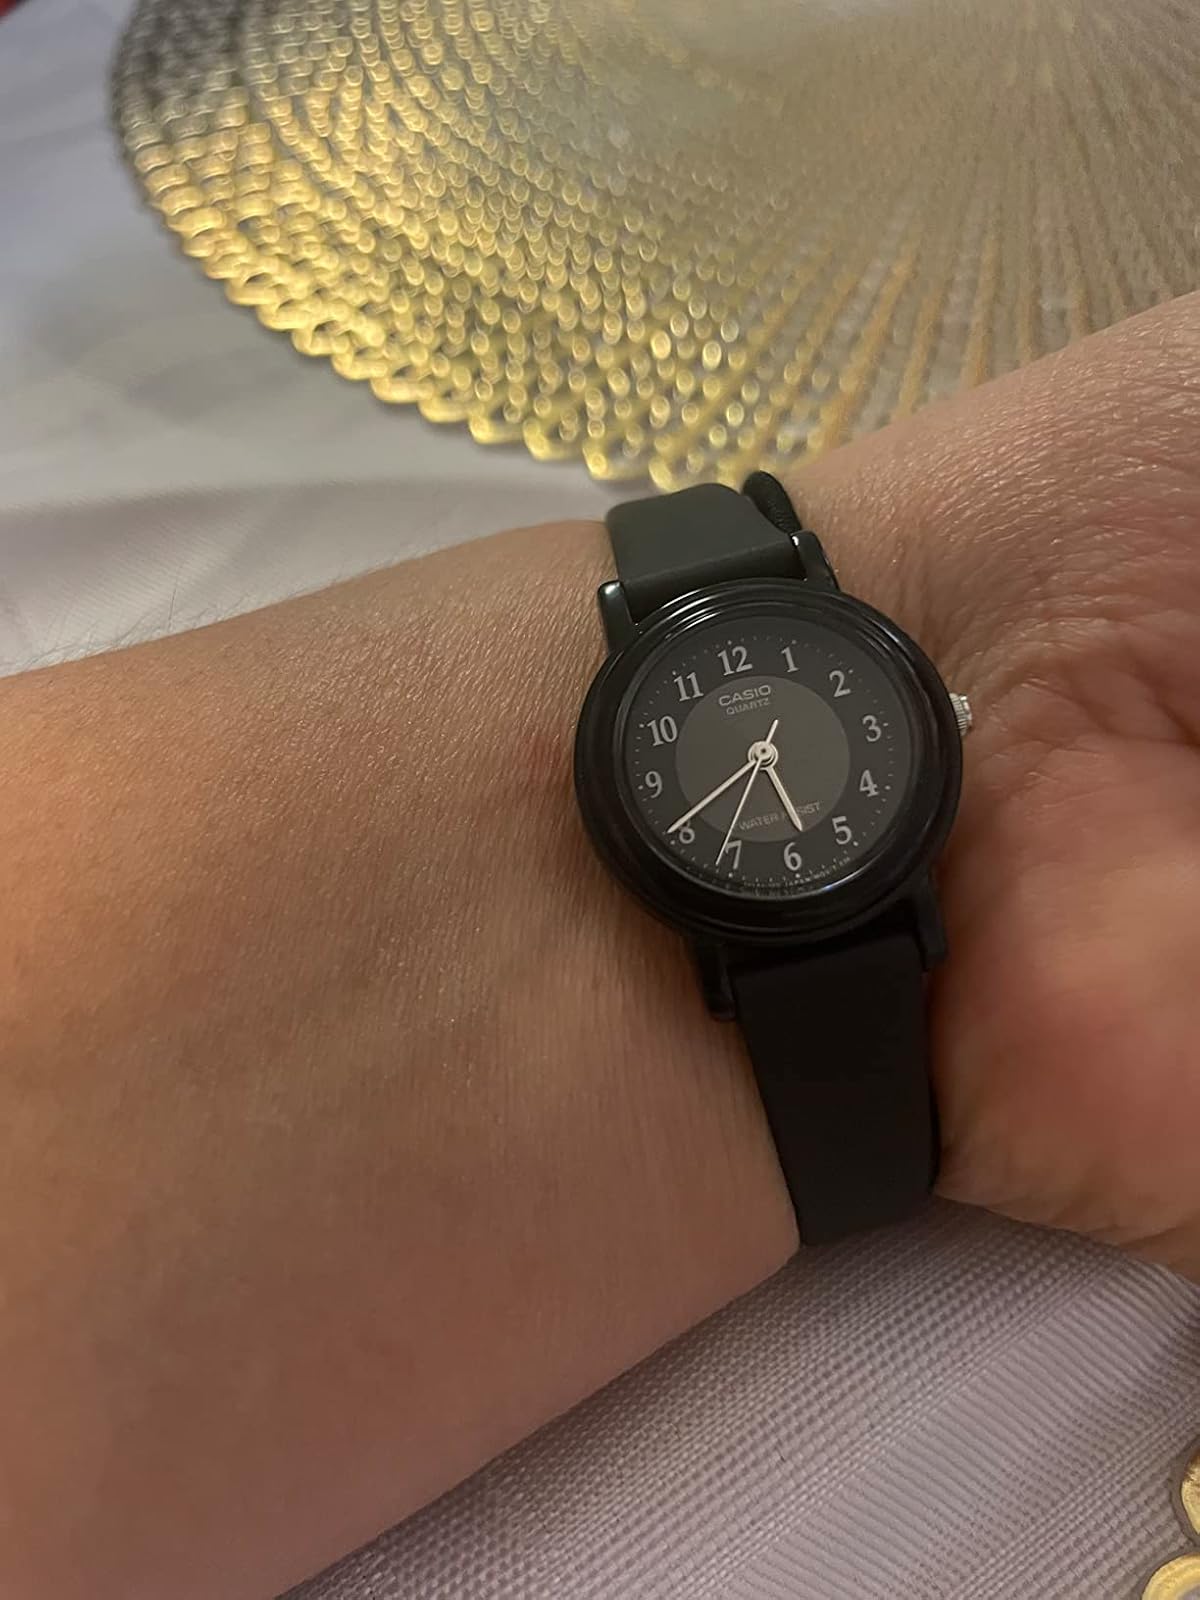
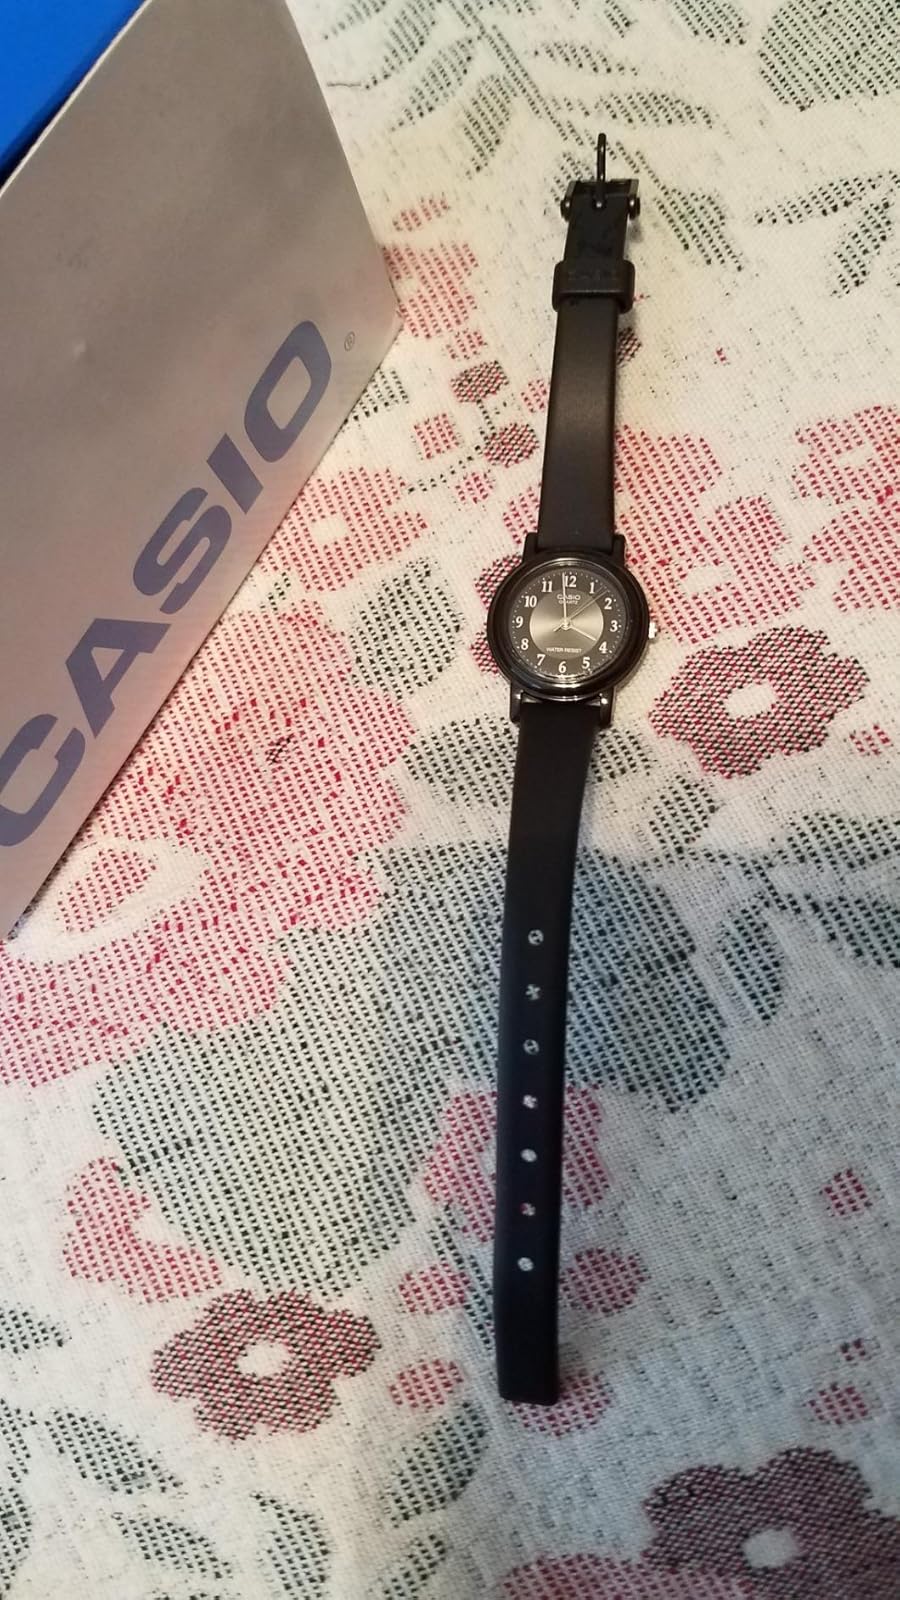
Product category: accessories_watch
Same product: yes